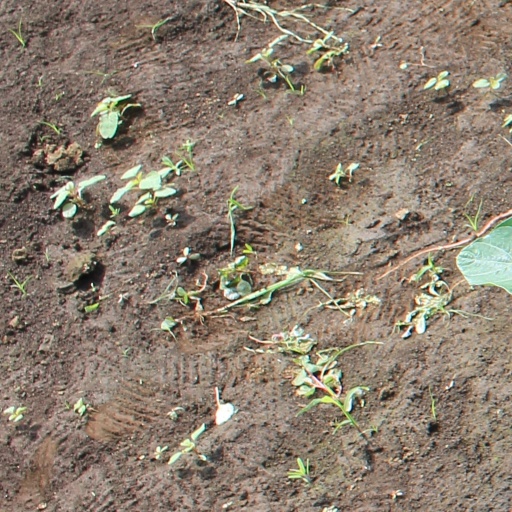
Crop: soybean